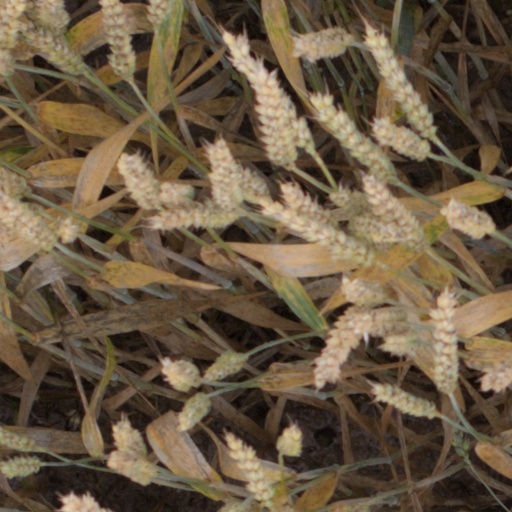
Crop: wheat